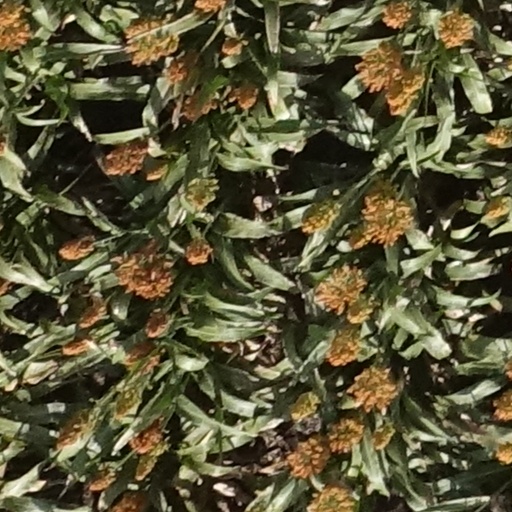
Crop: sorghum